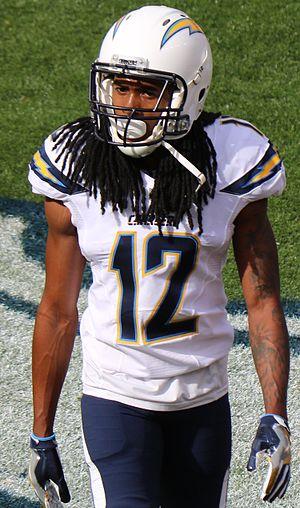
Travis Jammal Benjamin, né le 29 décembre 1989 à Belle Glade, est un joueur américain de football américain.